Answer in natural language. Is bed (highlighted by a red box) further away or in front of Doorway (highlighted by a blue box)? Choose between the following options: further away or in front
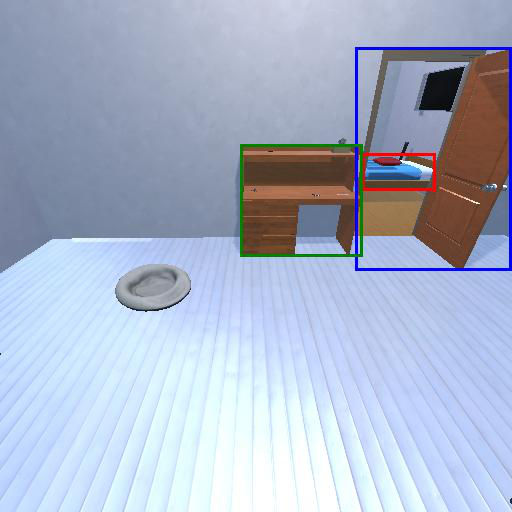
<answer>further away</answer>